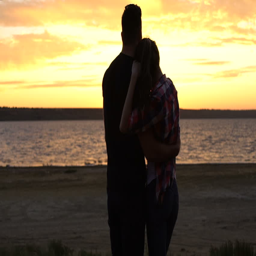
back view of beautiful young couple silhouette standing and embracing on the sunset